R.U.R.

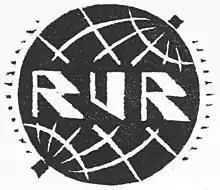
Logo of Rossum's Universal Robots corporation, from the first edition title page (1920)

The robots described in Čapek's play are not robots in the popularly understood sense of an automaton. They are not mechanical devices, but rather artificial